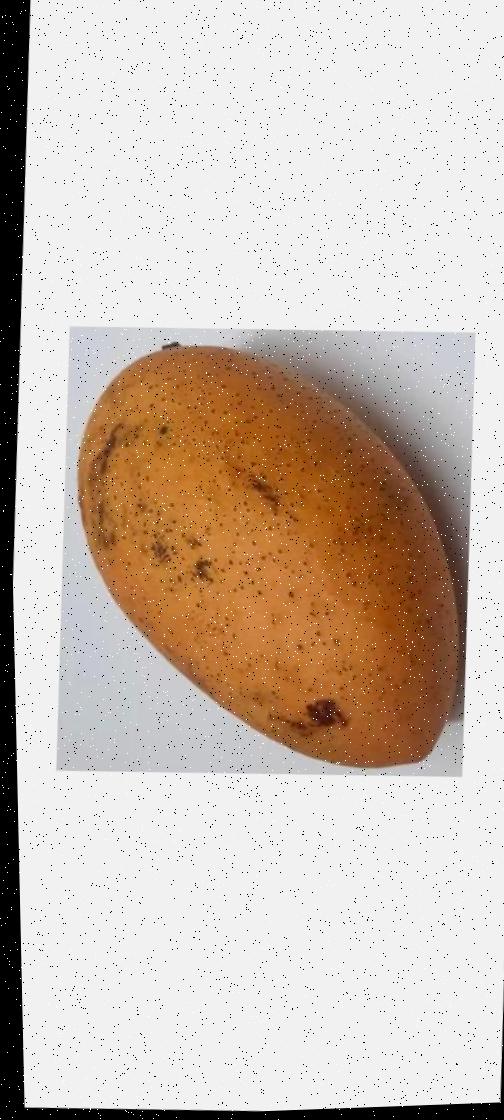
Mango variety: Ashshina Classic